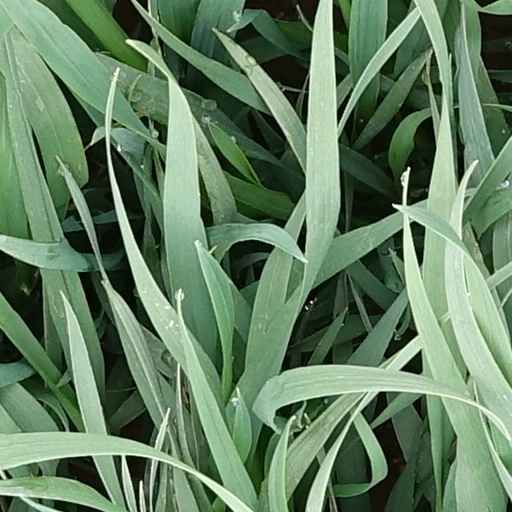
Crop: wheat